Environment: real
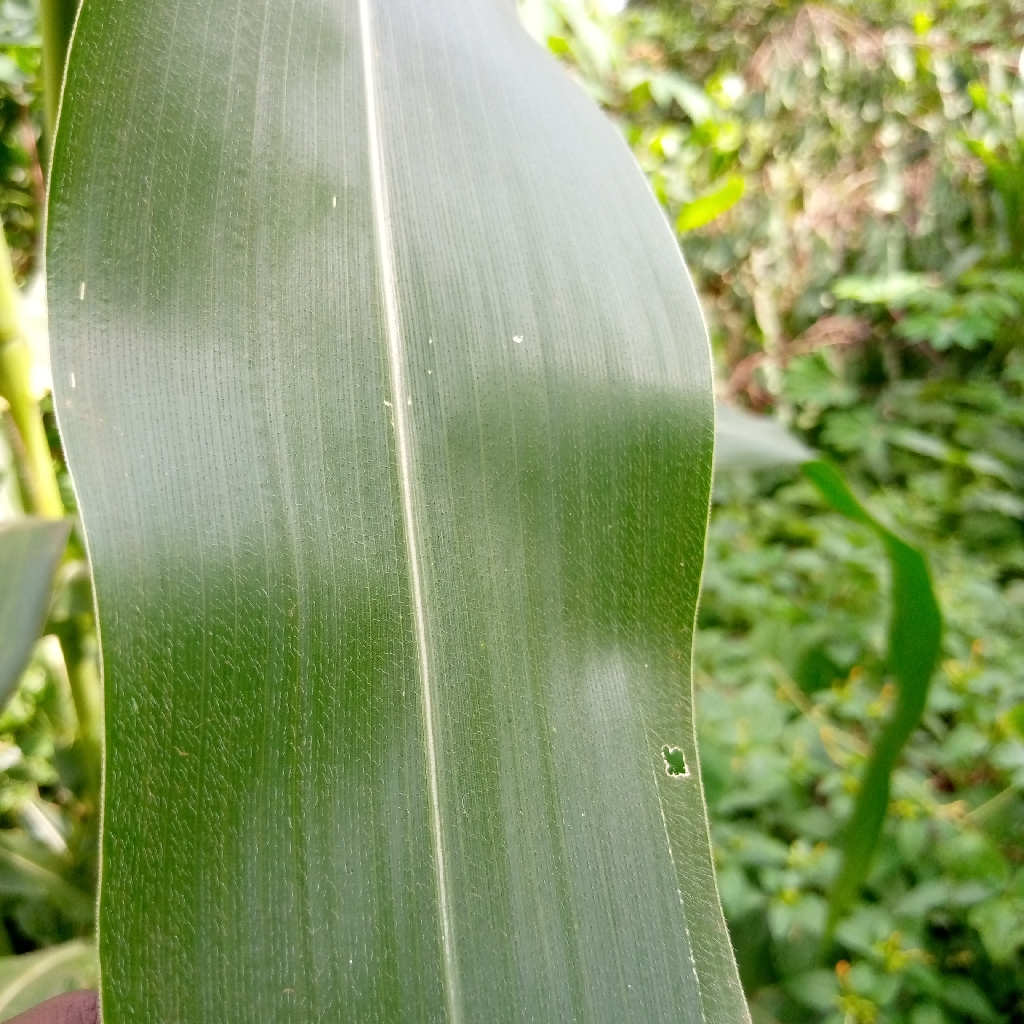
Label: healthy